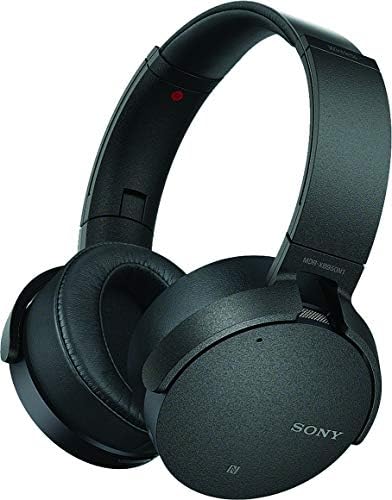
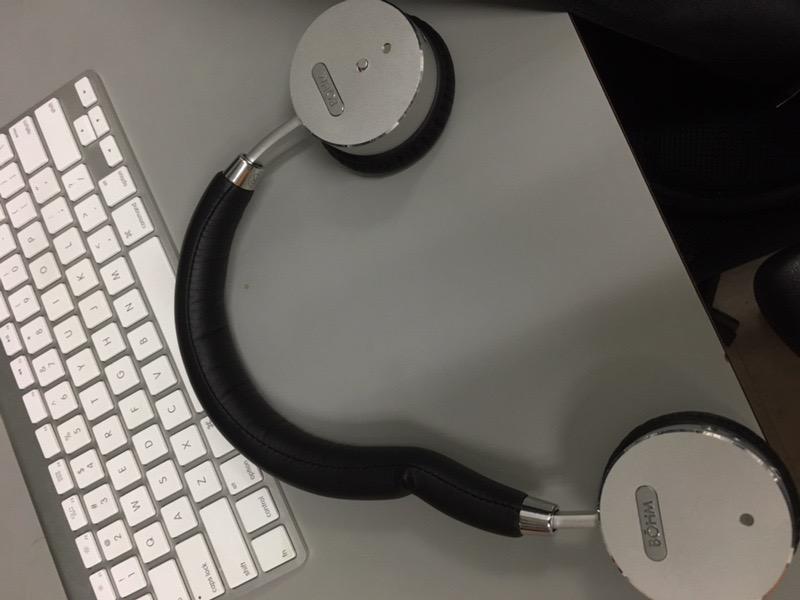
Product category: headphones
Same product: no